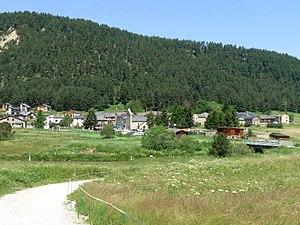
Espousouille et vallée du Galbe, Pyrénées-Orientales, France